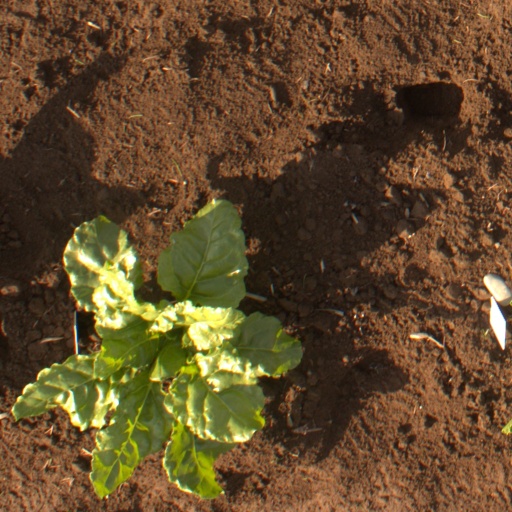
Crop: sugar beet